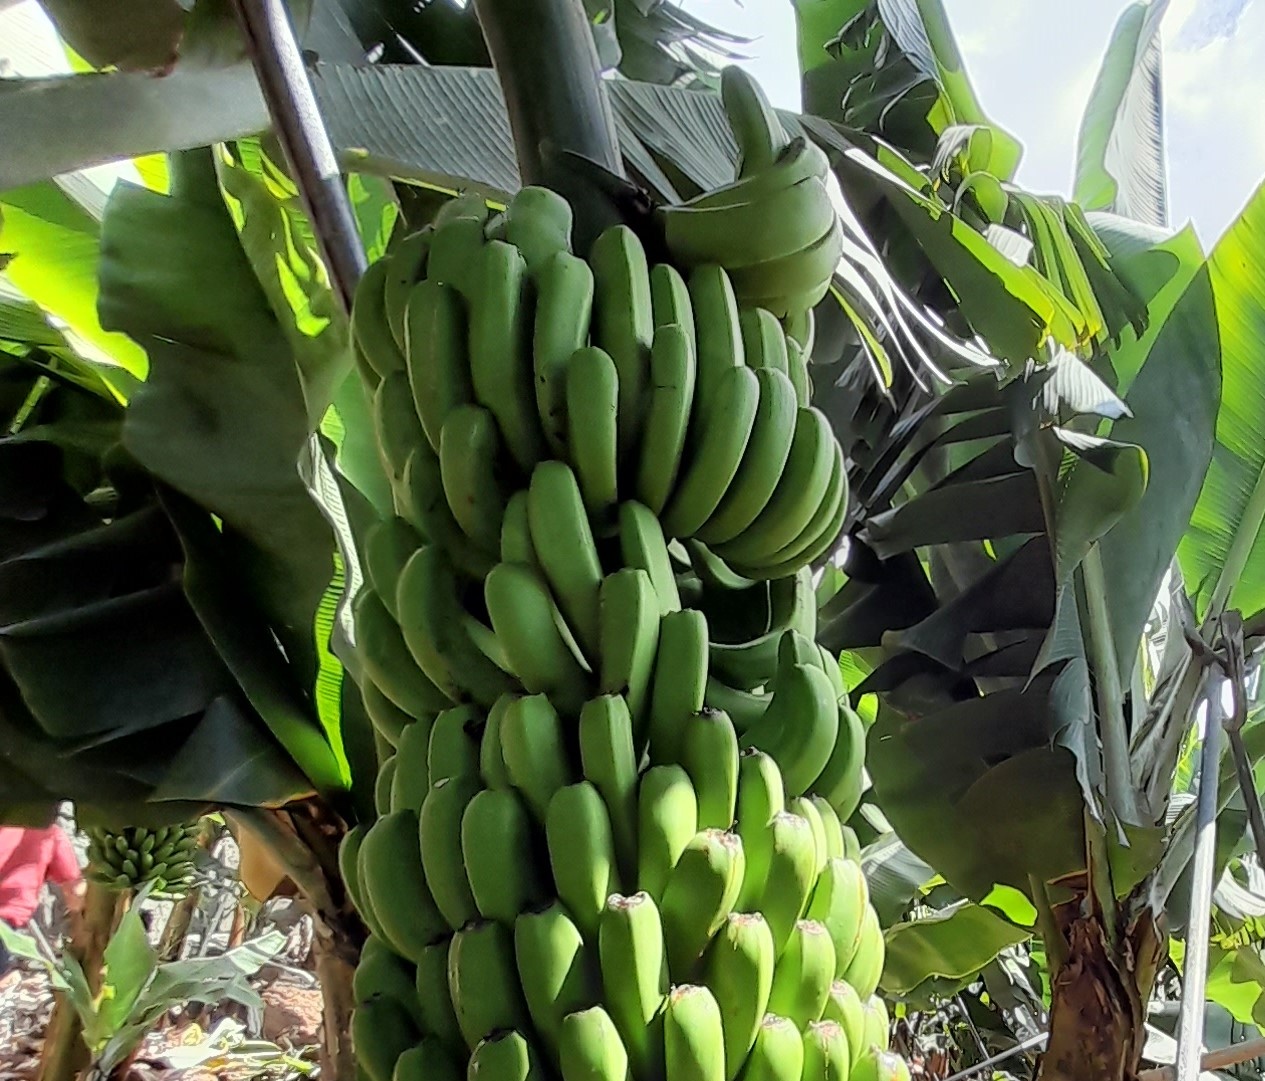
Label: Keep